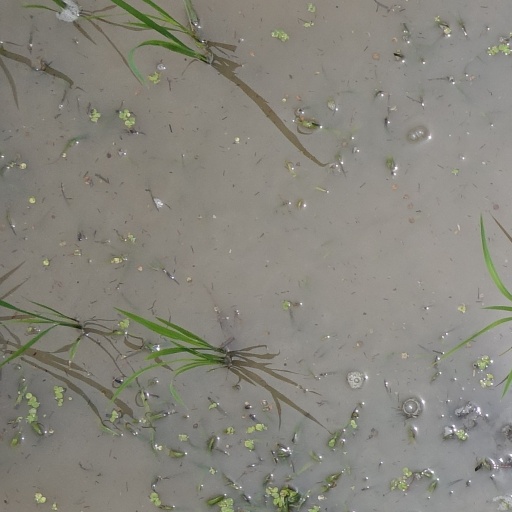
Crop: rice